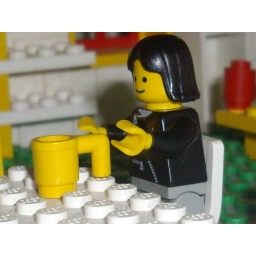
a cup of the in the kitchen of my Lego Home